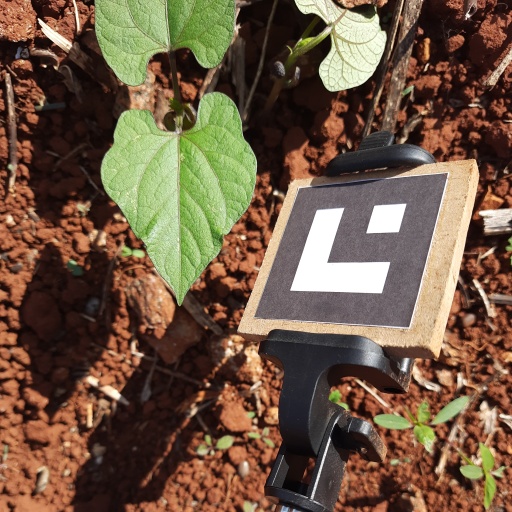
Observations: wavy surface, no eating holes, under sunlight